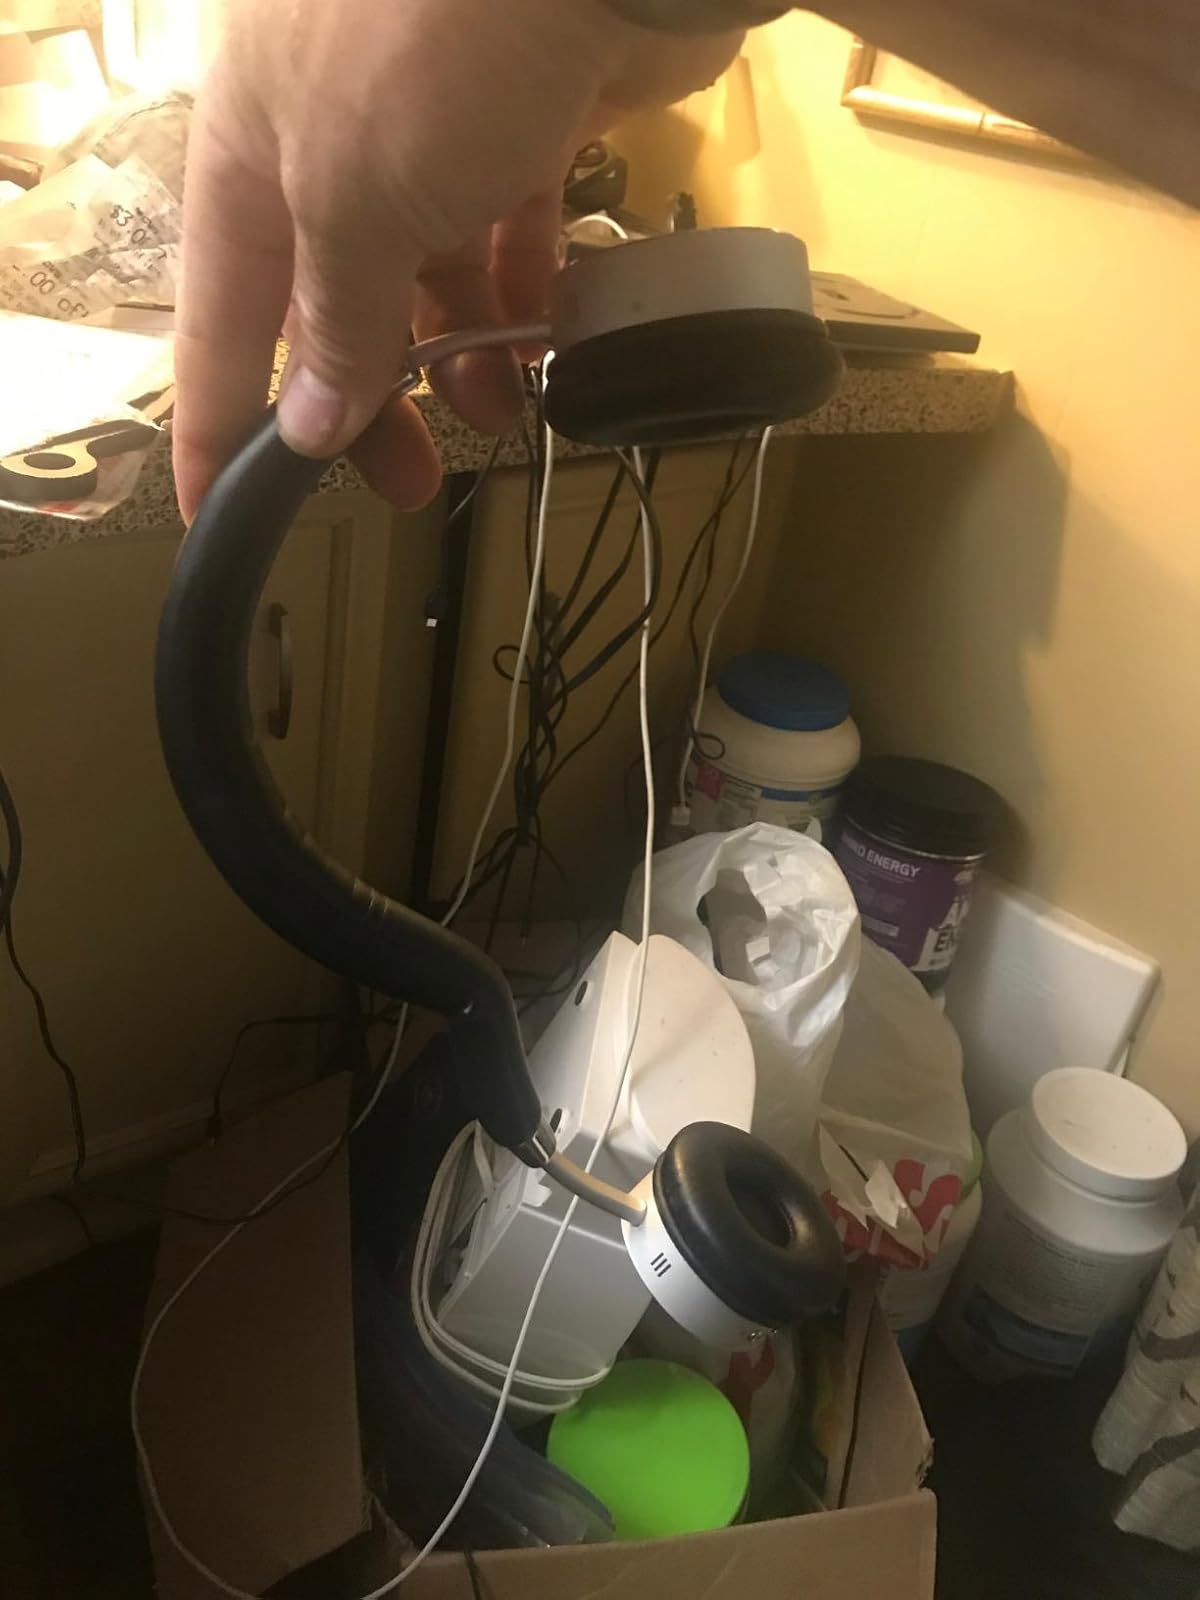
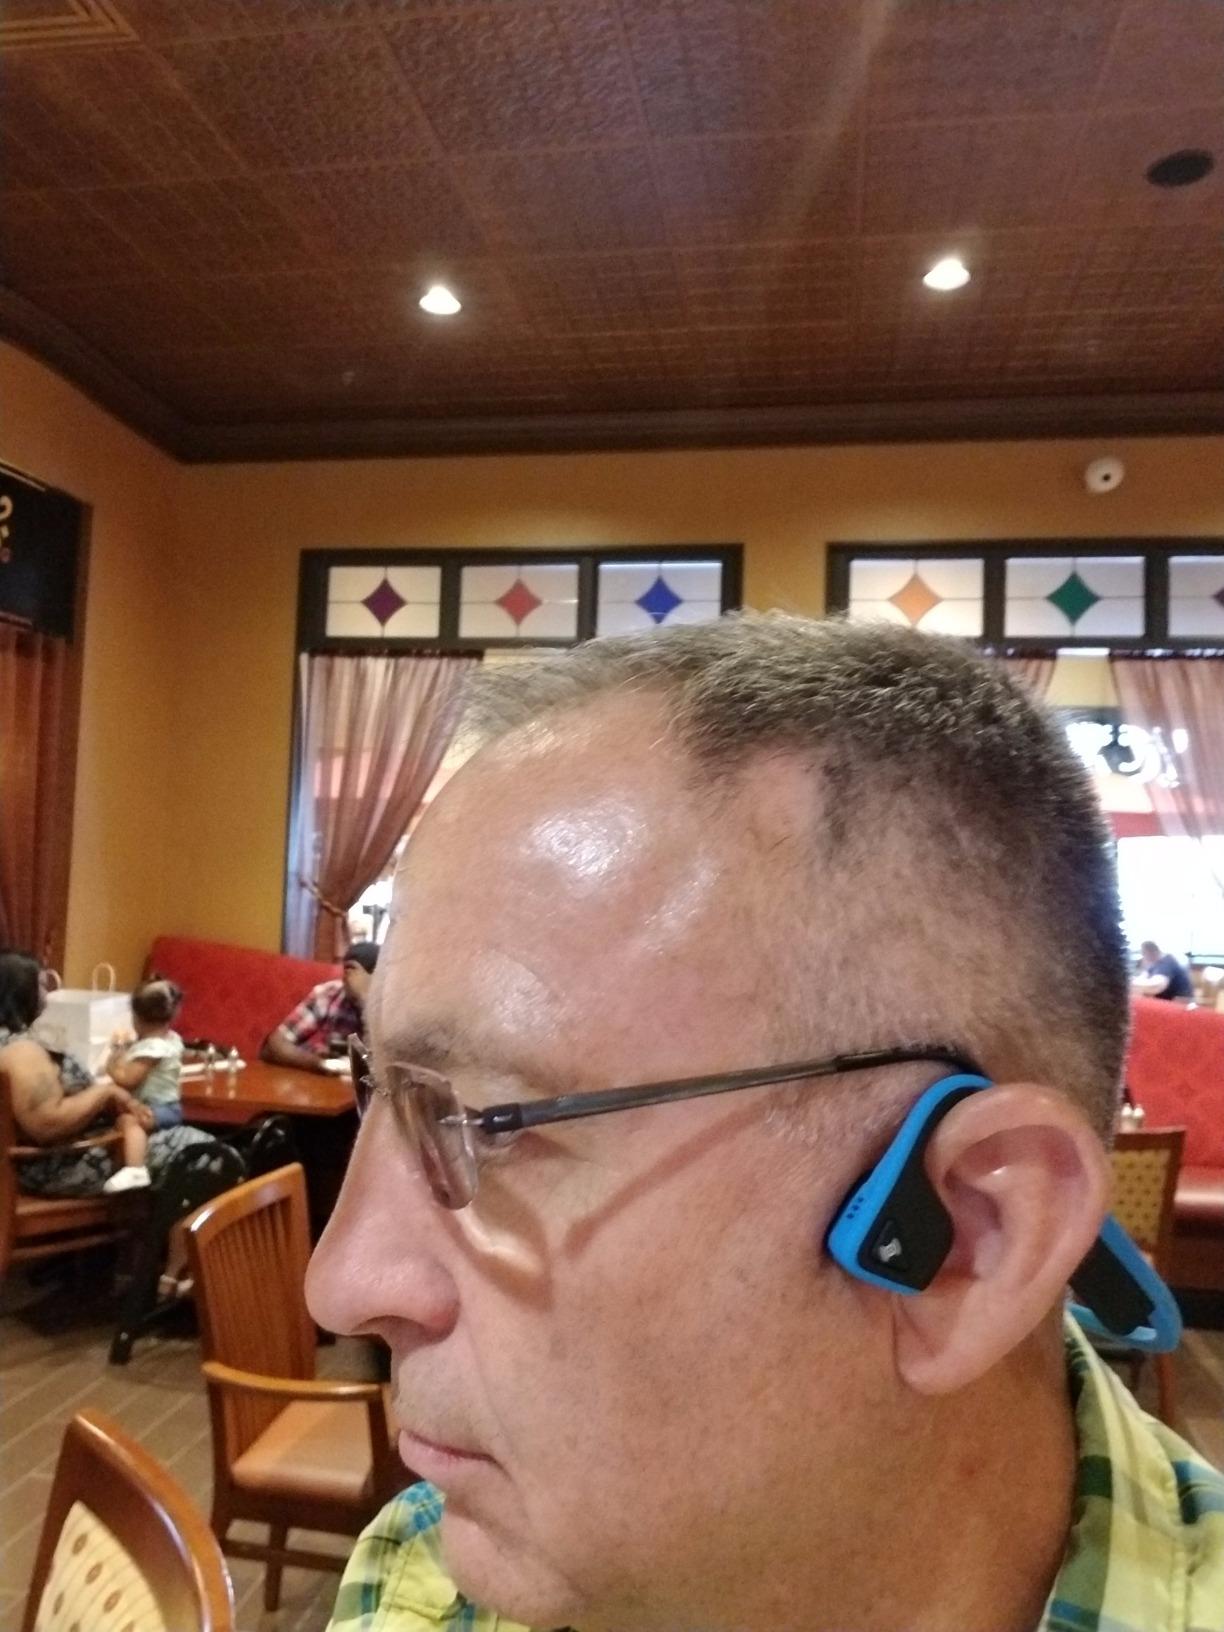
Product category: headphones
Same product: no